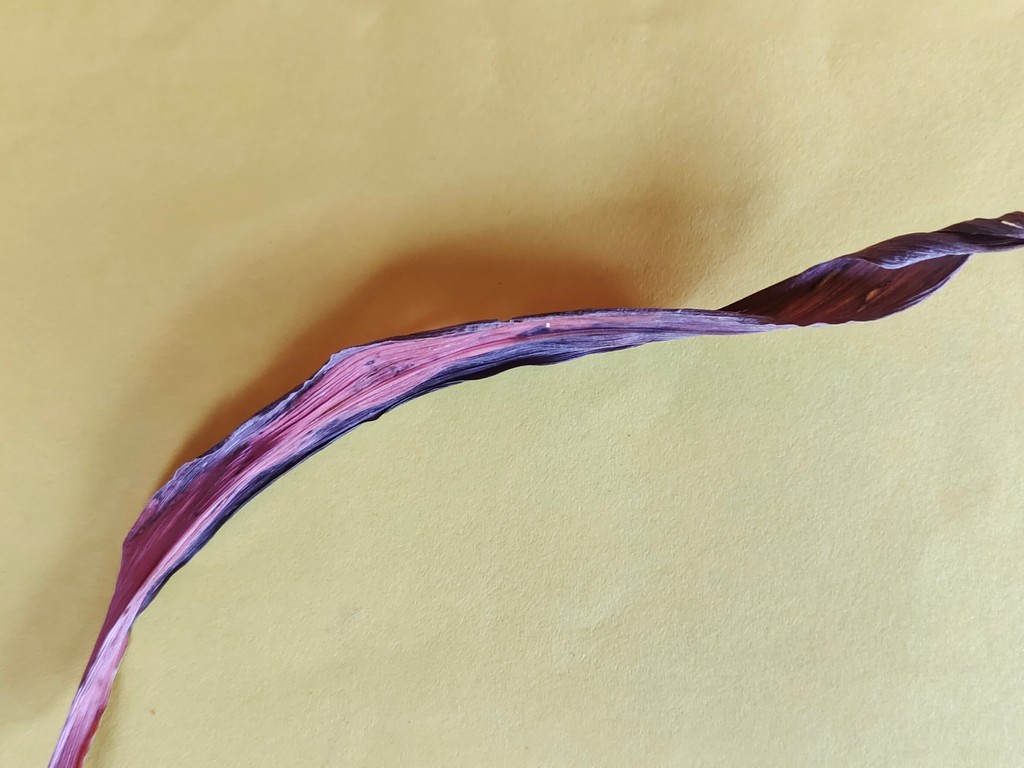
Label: Dried